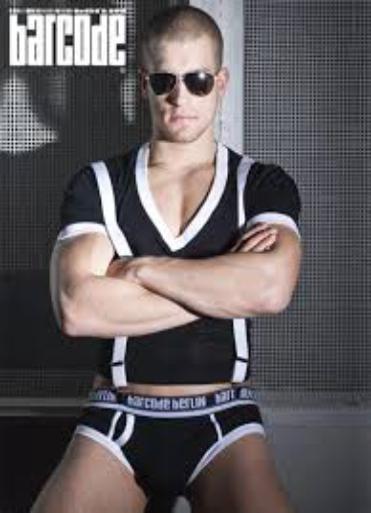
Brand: Barcode Berlin
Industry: Clothes